The Werewolf Principle

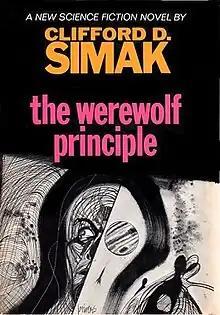
Dust-jacket from the first edition

The Werewolf Principle is a 1967 science fiction novel by American writer Clifford D. Simak. It was originally published by Putnam, with a paperback edition following from Berkley Books in 1968. A British hardcover was also released in 1967, with translations following into French, Italian, German, Portuguese, Dutch, and Lithuanian. Later American paperbacks were issued by DAW Books and by Carroll & Graf.